Question: What is used to tell the time?
Tambaya: Da me ake amfani don faɗan lokaci?
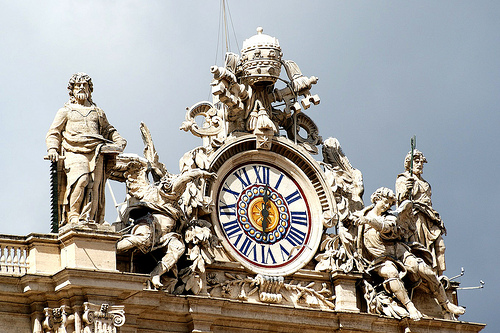
Answer: Clock.
Amsa: Agogo.